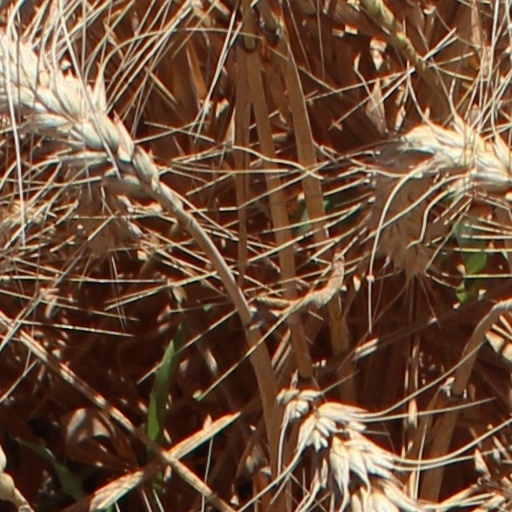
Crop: wheat